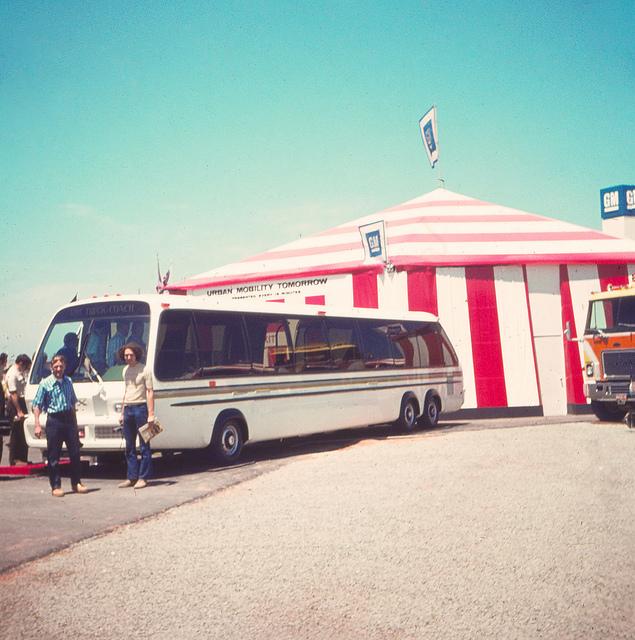
people standing in front of a tour bus stopped in front of a red tent